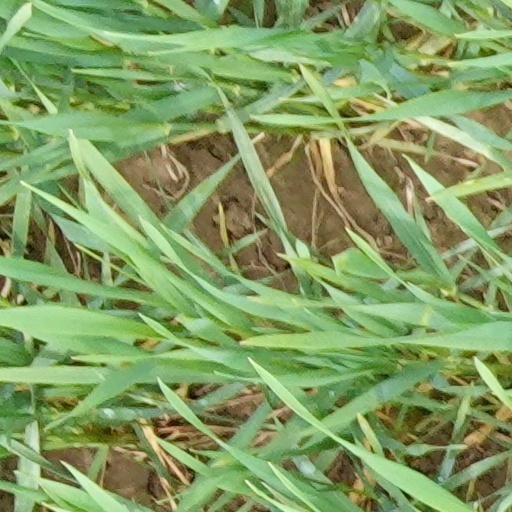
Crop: wheat